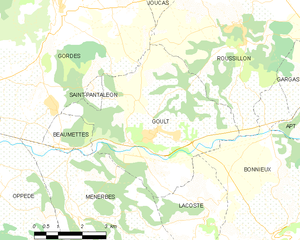
Carte des communes françaises Goult